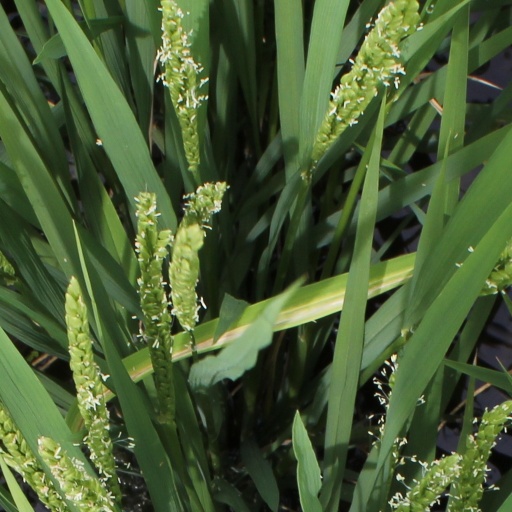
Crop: rice